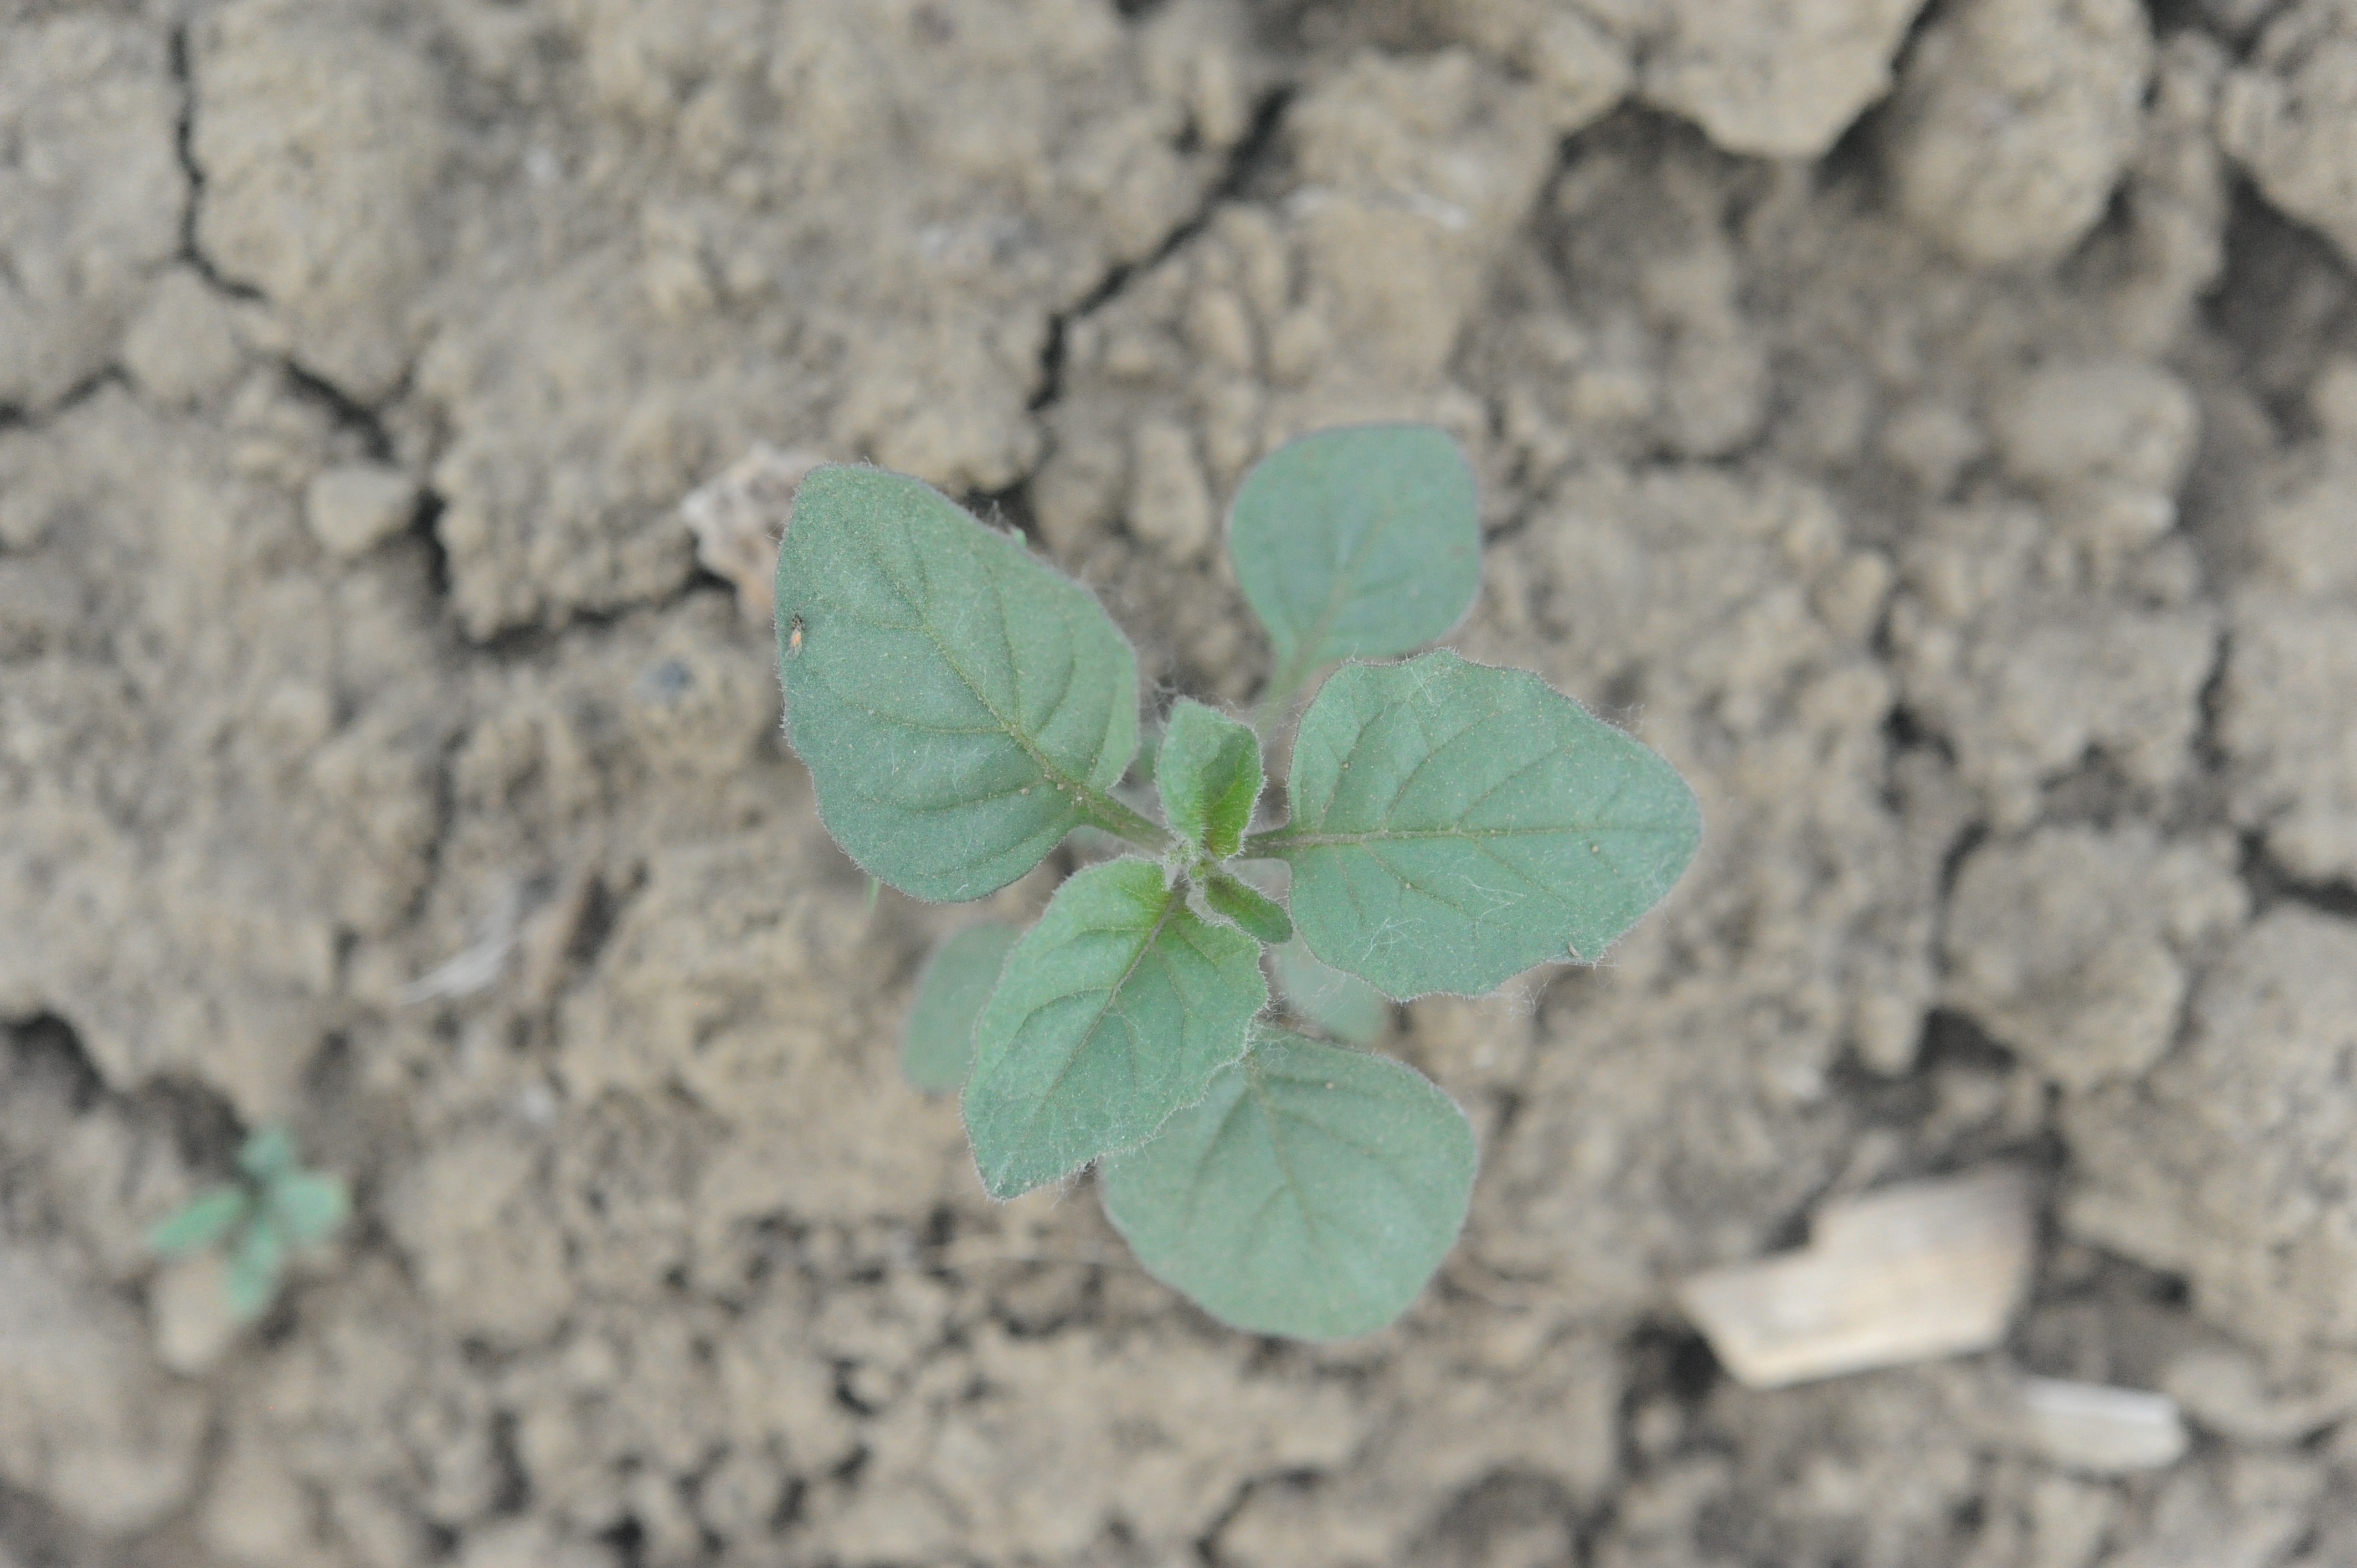
Label: black_nightshade